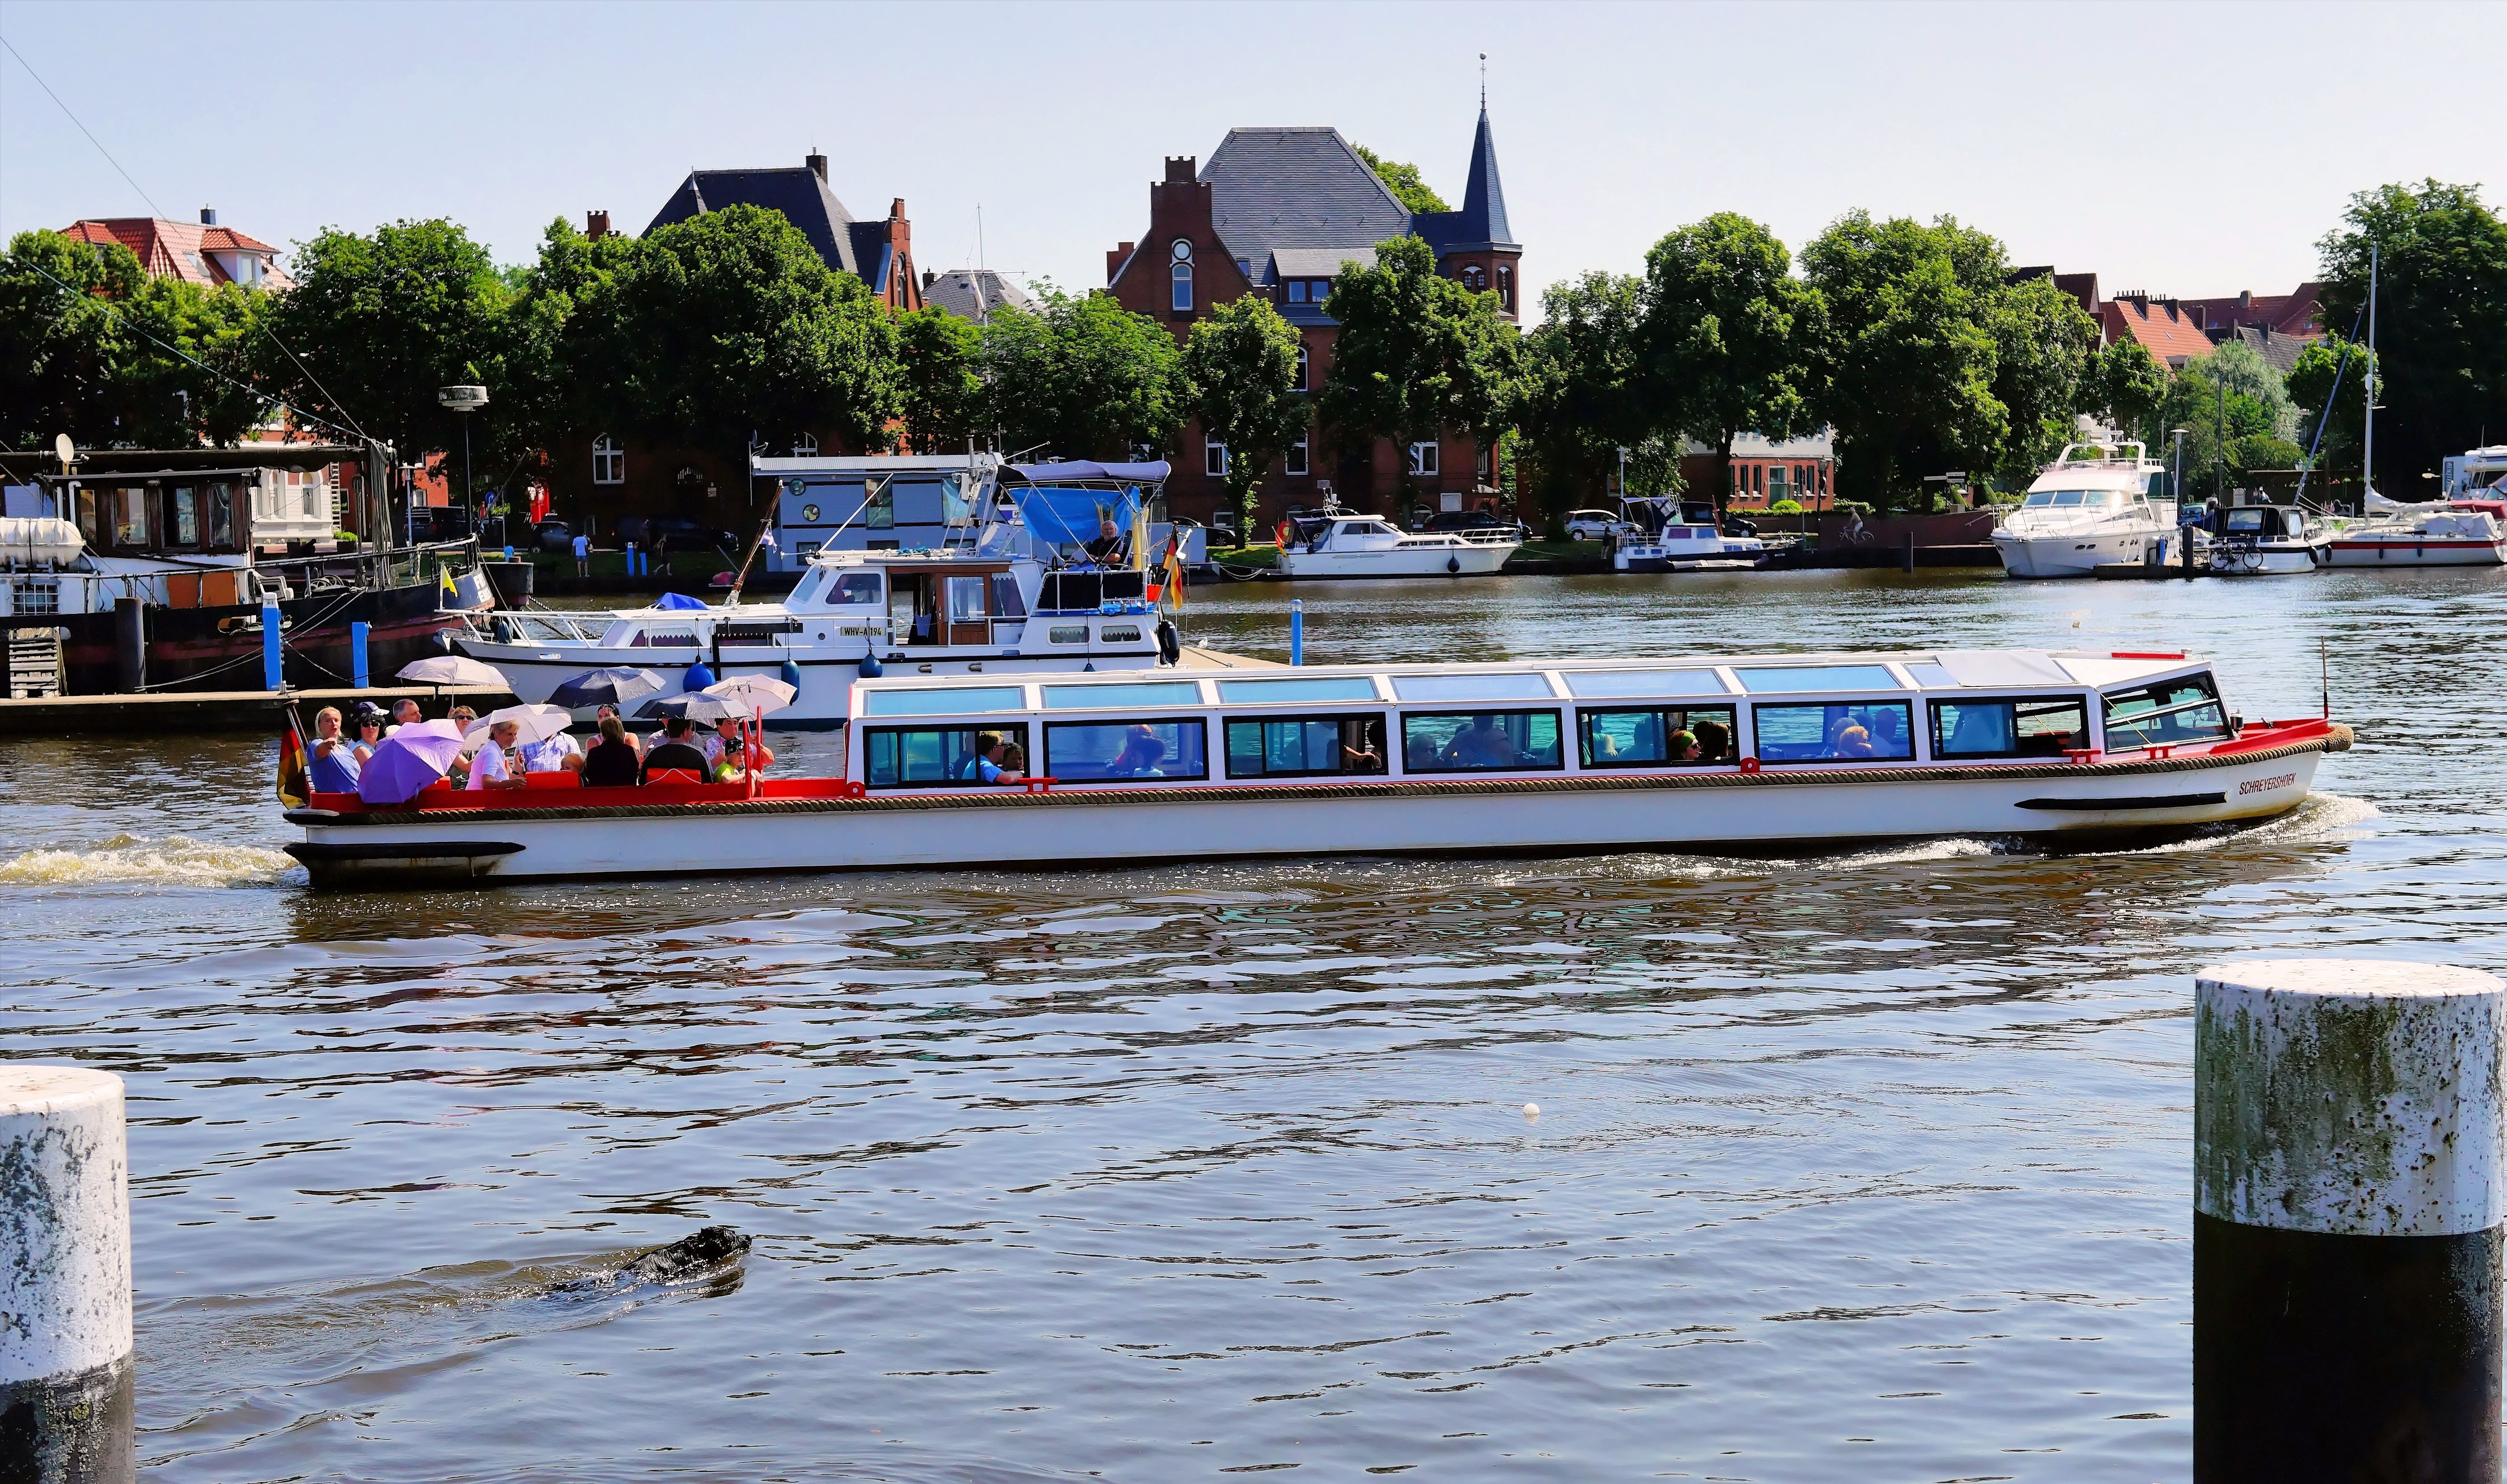
sea, water, boat, wave, river, canal, ship, travel, boot, vehicle, holiday, harbor, port, leisure, waterway, body of water, places of interest, ferry, sunny, tour, fun, relaxation, boating, joy, germany, channel, shipping, watercraft, more, recovery, passenger transport, worth a visit